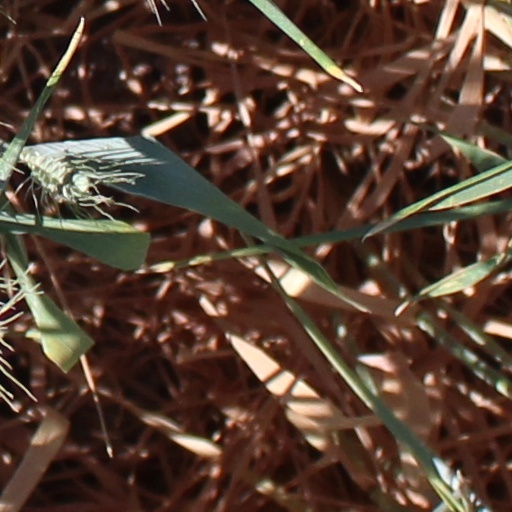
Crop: wheat